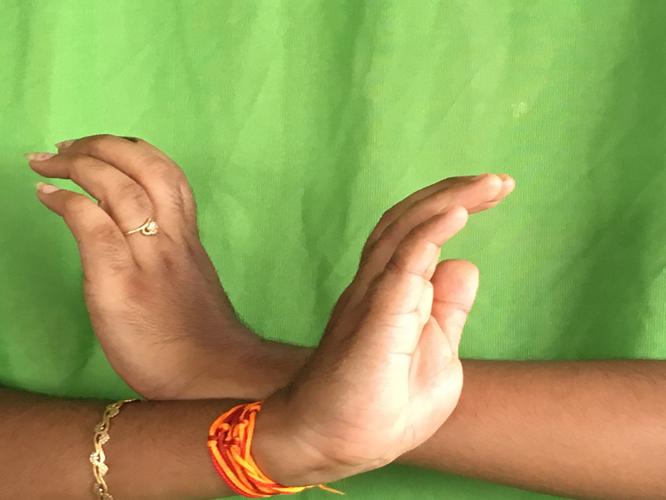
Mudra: Nagabandha
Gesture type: double_hand